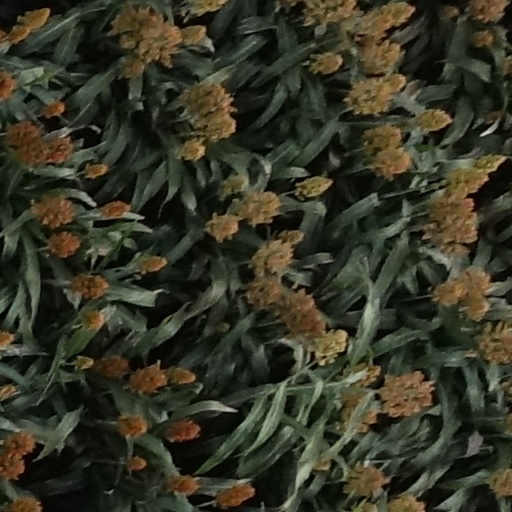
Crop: sorghum